Late Middle Ages

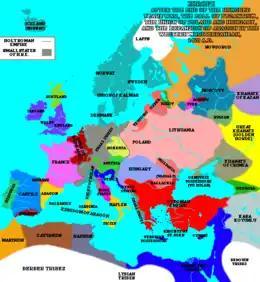
Medieval Russian states , including Novgorod, Tver, Pskov, Ryazan, Rostov and Moscow

Louis did not leave a son as heir after his death in 1382. Instead, he named as his heir the young prince Sigismund of Luxemburg. The Hungarian nobility did not accept his claim, and the result was an internal war. Sigismund eventually achieved total control of Hungary and established his court in Buda and Visegrád. Both palaces were rebuilt and improved, and were considered the richest of the time in Europe. Inheriting the throne of Bohemia and the Holy Roman Empire, Sigismund continued conducting his politics from Hungary, but he was kept busy fighting the Hussites and the Ottoman Empire, which was becoming a menace to Europe in the beginning of the 15th century.